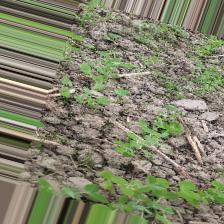
Label: Normal